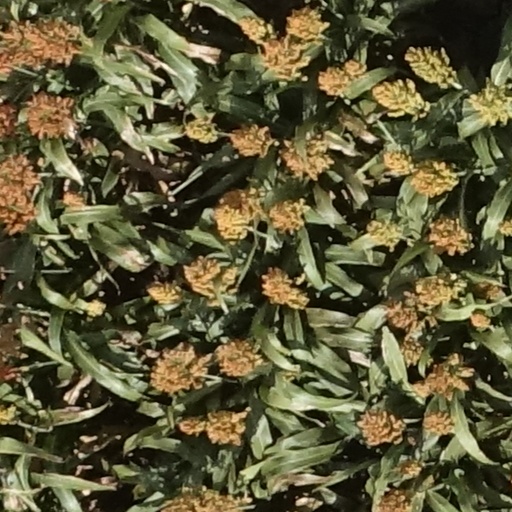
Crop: sorghum